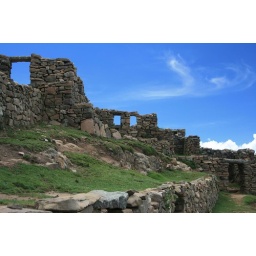
Inca ruins against a blue Bolivian sky